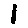
Label: 1